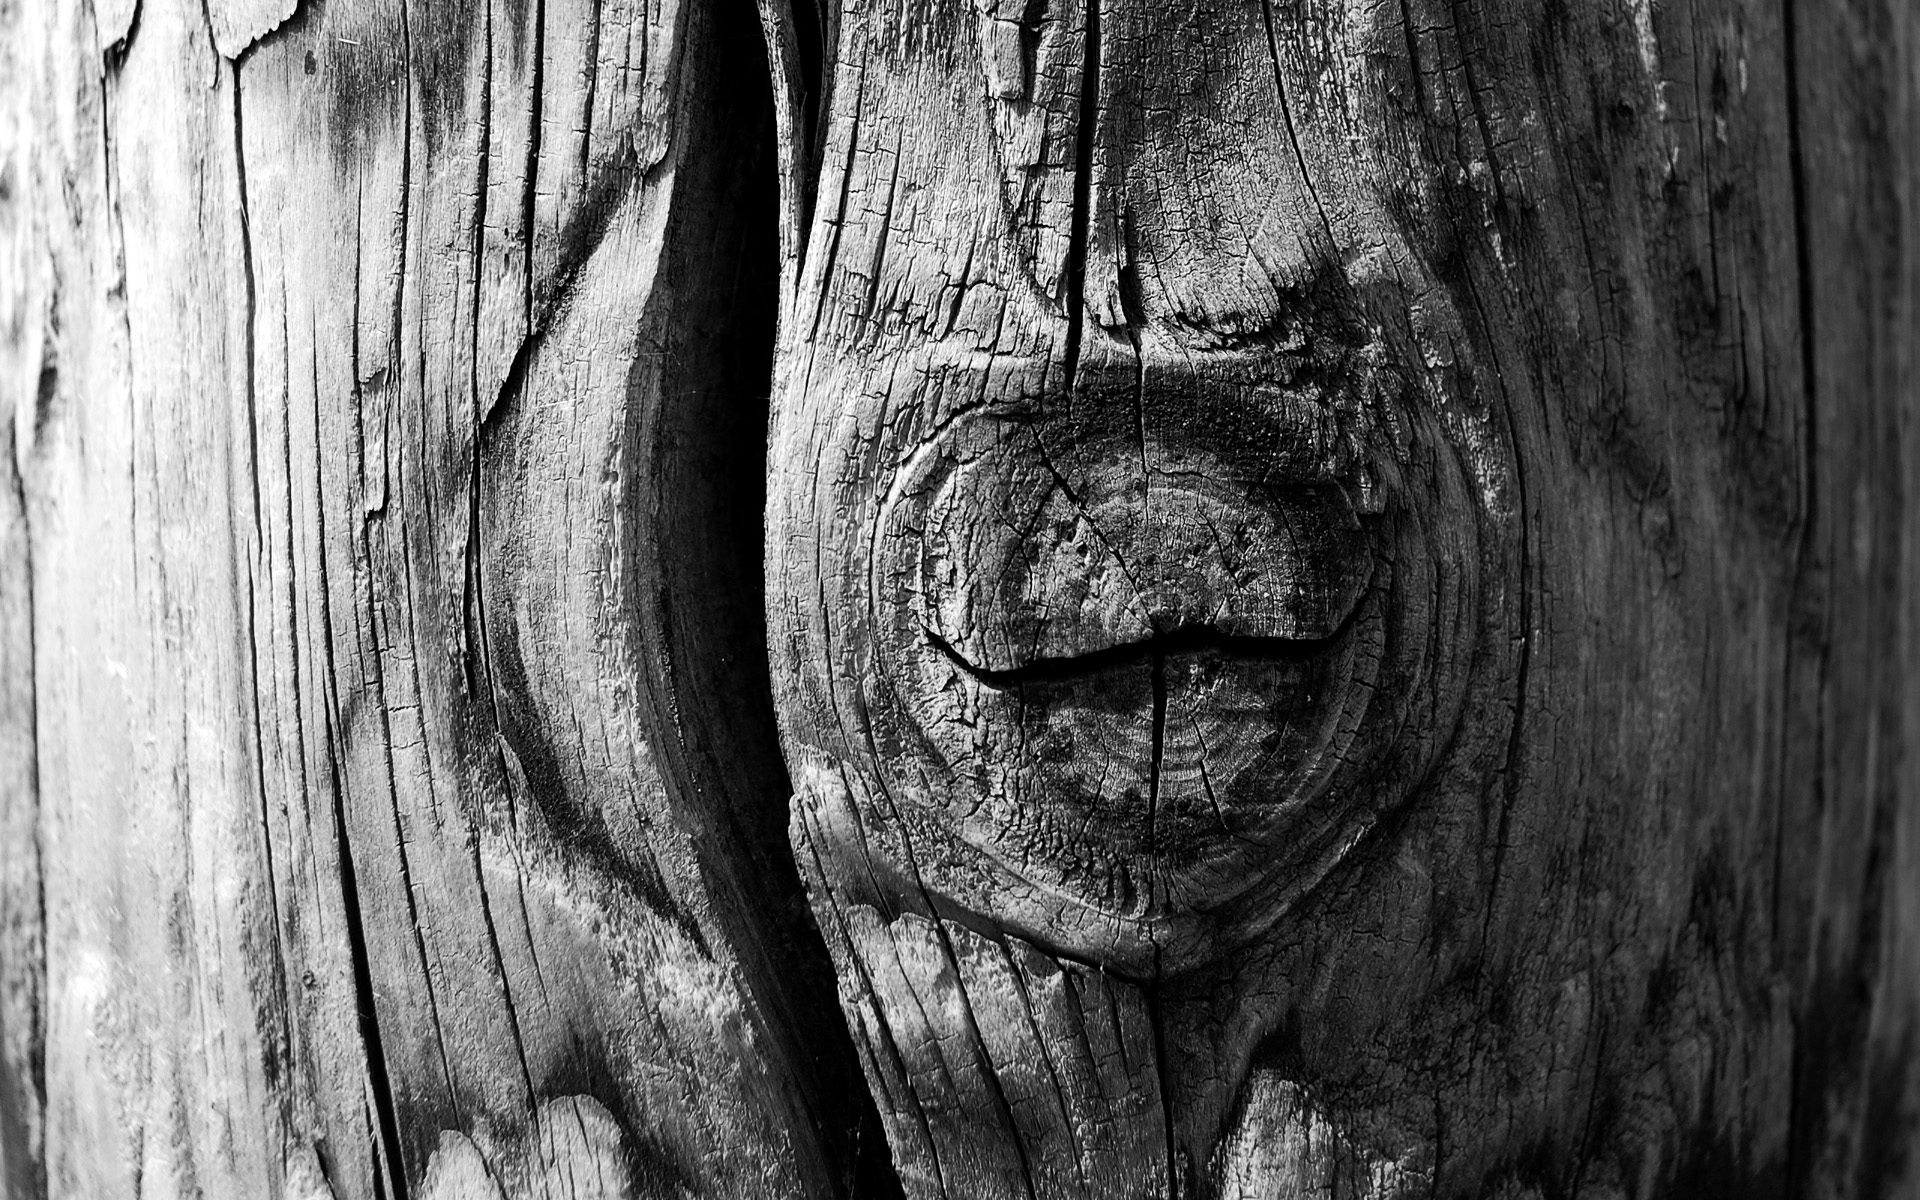
tree, black and white, wood, photography, texture, trunk, bark, black, monochrome, close up, sculpture, art, sketch, drawing, three, carving, old wood, monochrome photography, woody plant